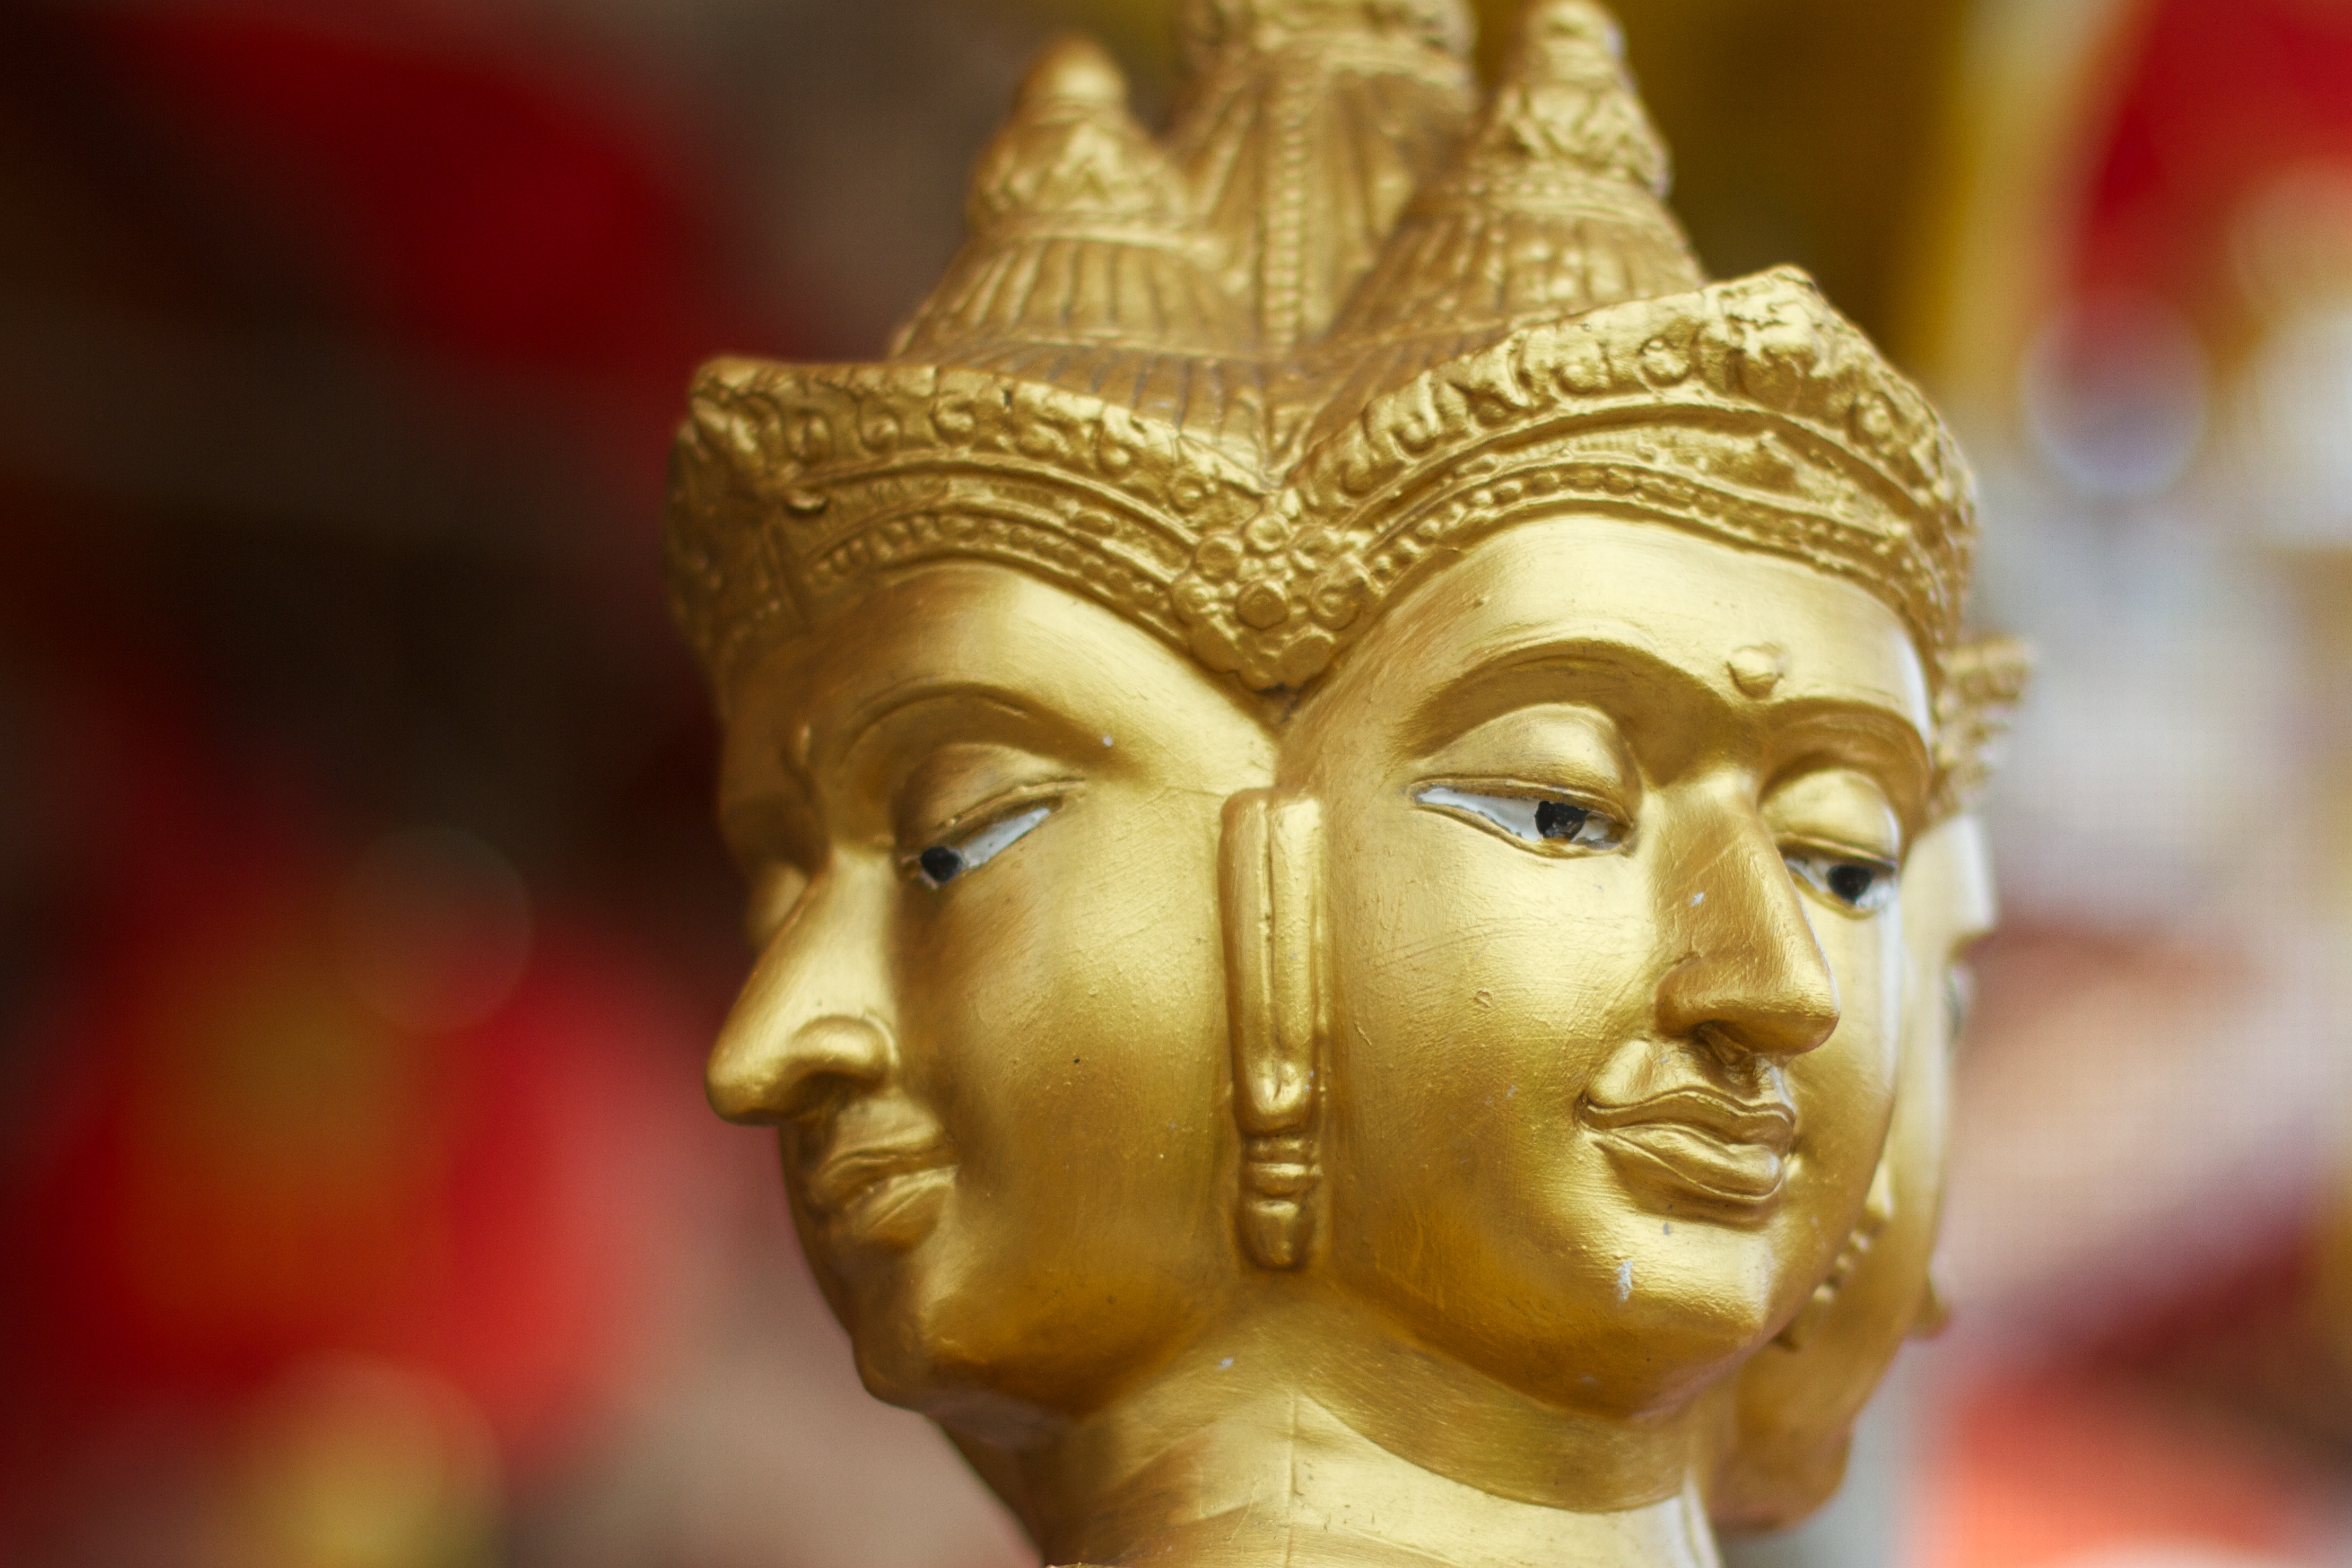
monument, statue, close up, art, temple, head, carving, mythology, hindu temple, gautama buddha, ancient history